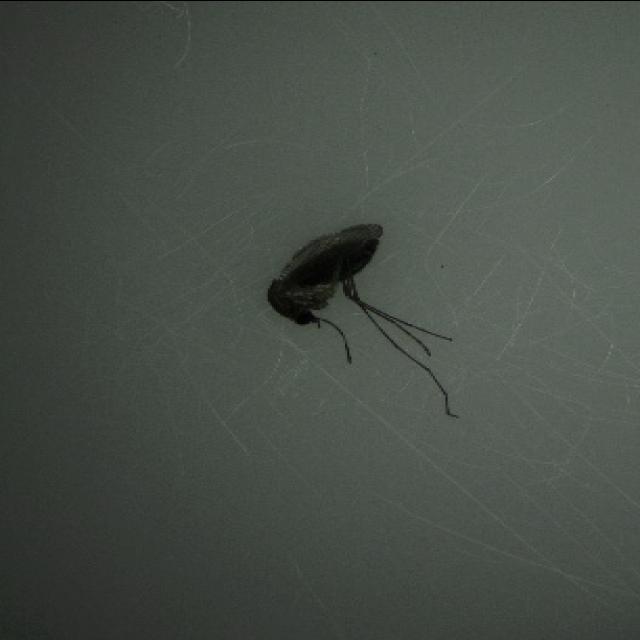
Species: culex_tritaeniorhynchus